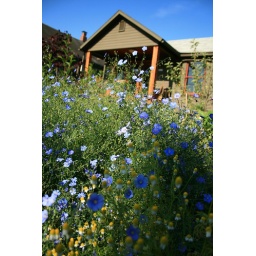
Another neighborhood garden, a charming craftsman house fronted by some blue flax